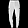
Label: Trouser